Ficus dammaropsis

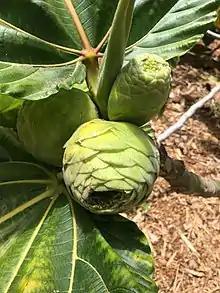
Syconia (fruit) of the plant "Ficus dammaropsis"

Ficus dammaropsis, the highland breadfruit, locally called "kapiak" in Tok Pisin, is a tropical dioecious evergreen fig (subgenus "Sycamorus"), of the family Moraceae, with huge pleated leaves across and up to in length. on petioles as much as long and thick. These emerge from a stipular sheath up to long, the largest of any dicot. It is native to the highlands and highland fringe of New Guinea. It generally grows at altitudes of between . Its fruit, the world's largest fig (syconium), up to in diameter are edible but rarely eaten except as an emergency food. There are two fruit colour variants in "Ficus dammaropsis", red and green. They are pollinated by the tiny fig wasp "Ceratosolen abnormis". The young leaves are pickled or cooked and eaten as a vegetable with pig meat by highlanders.